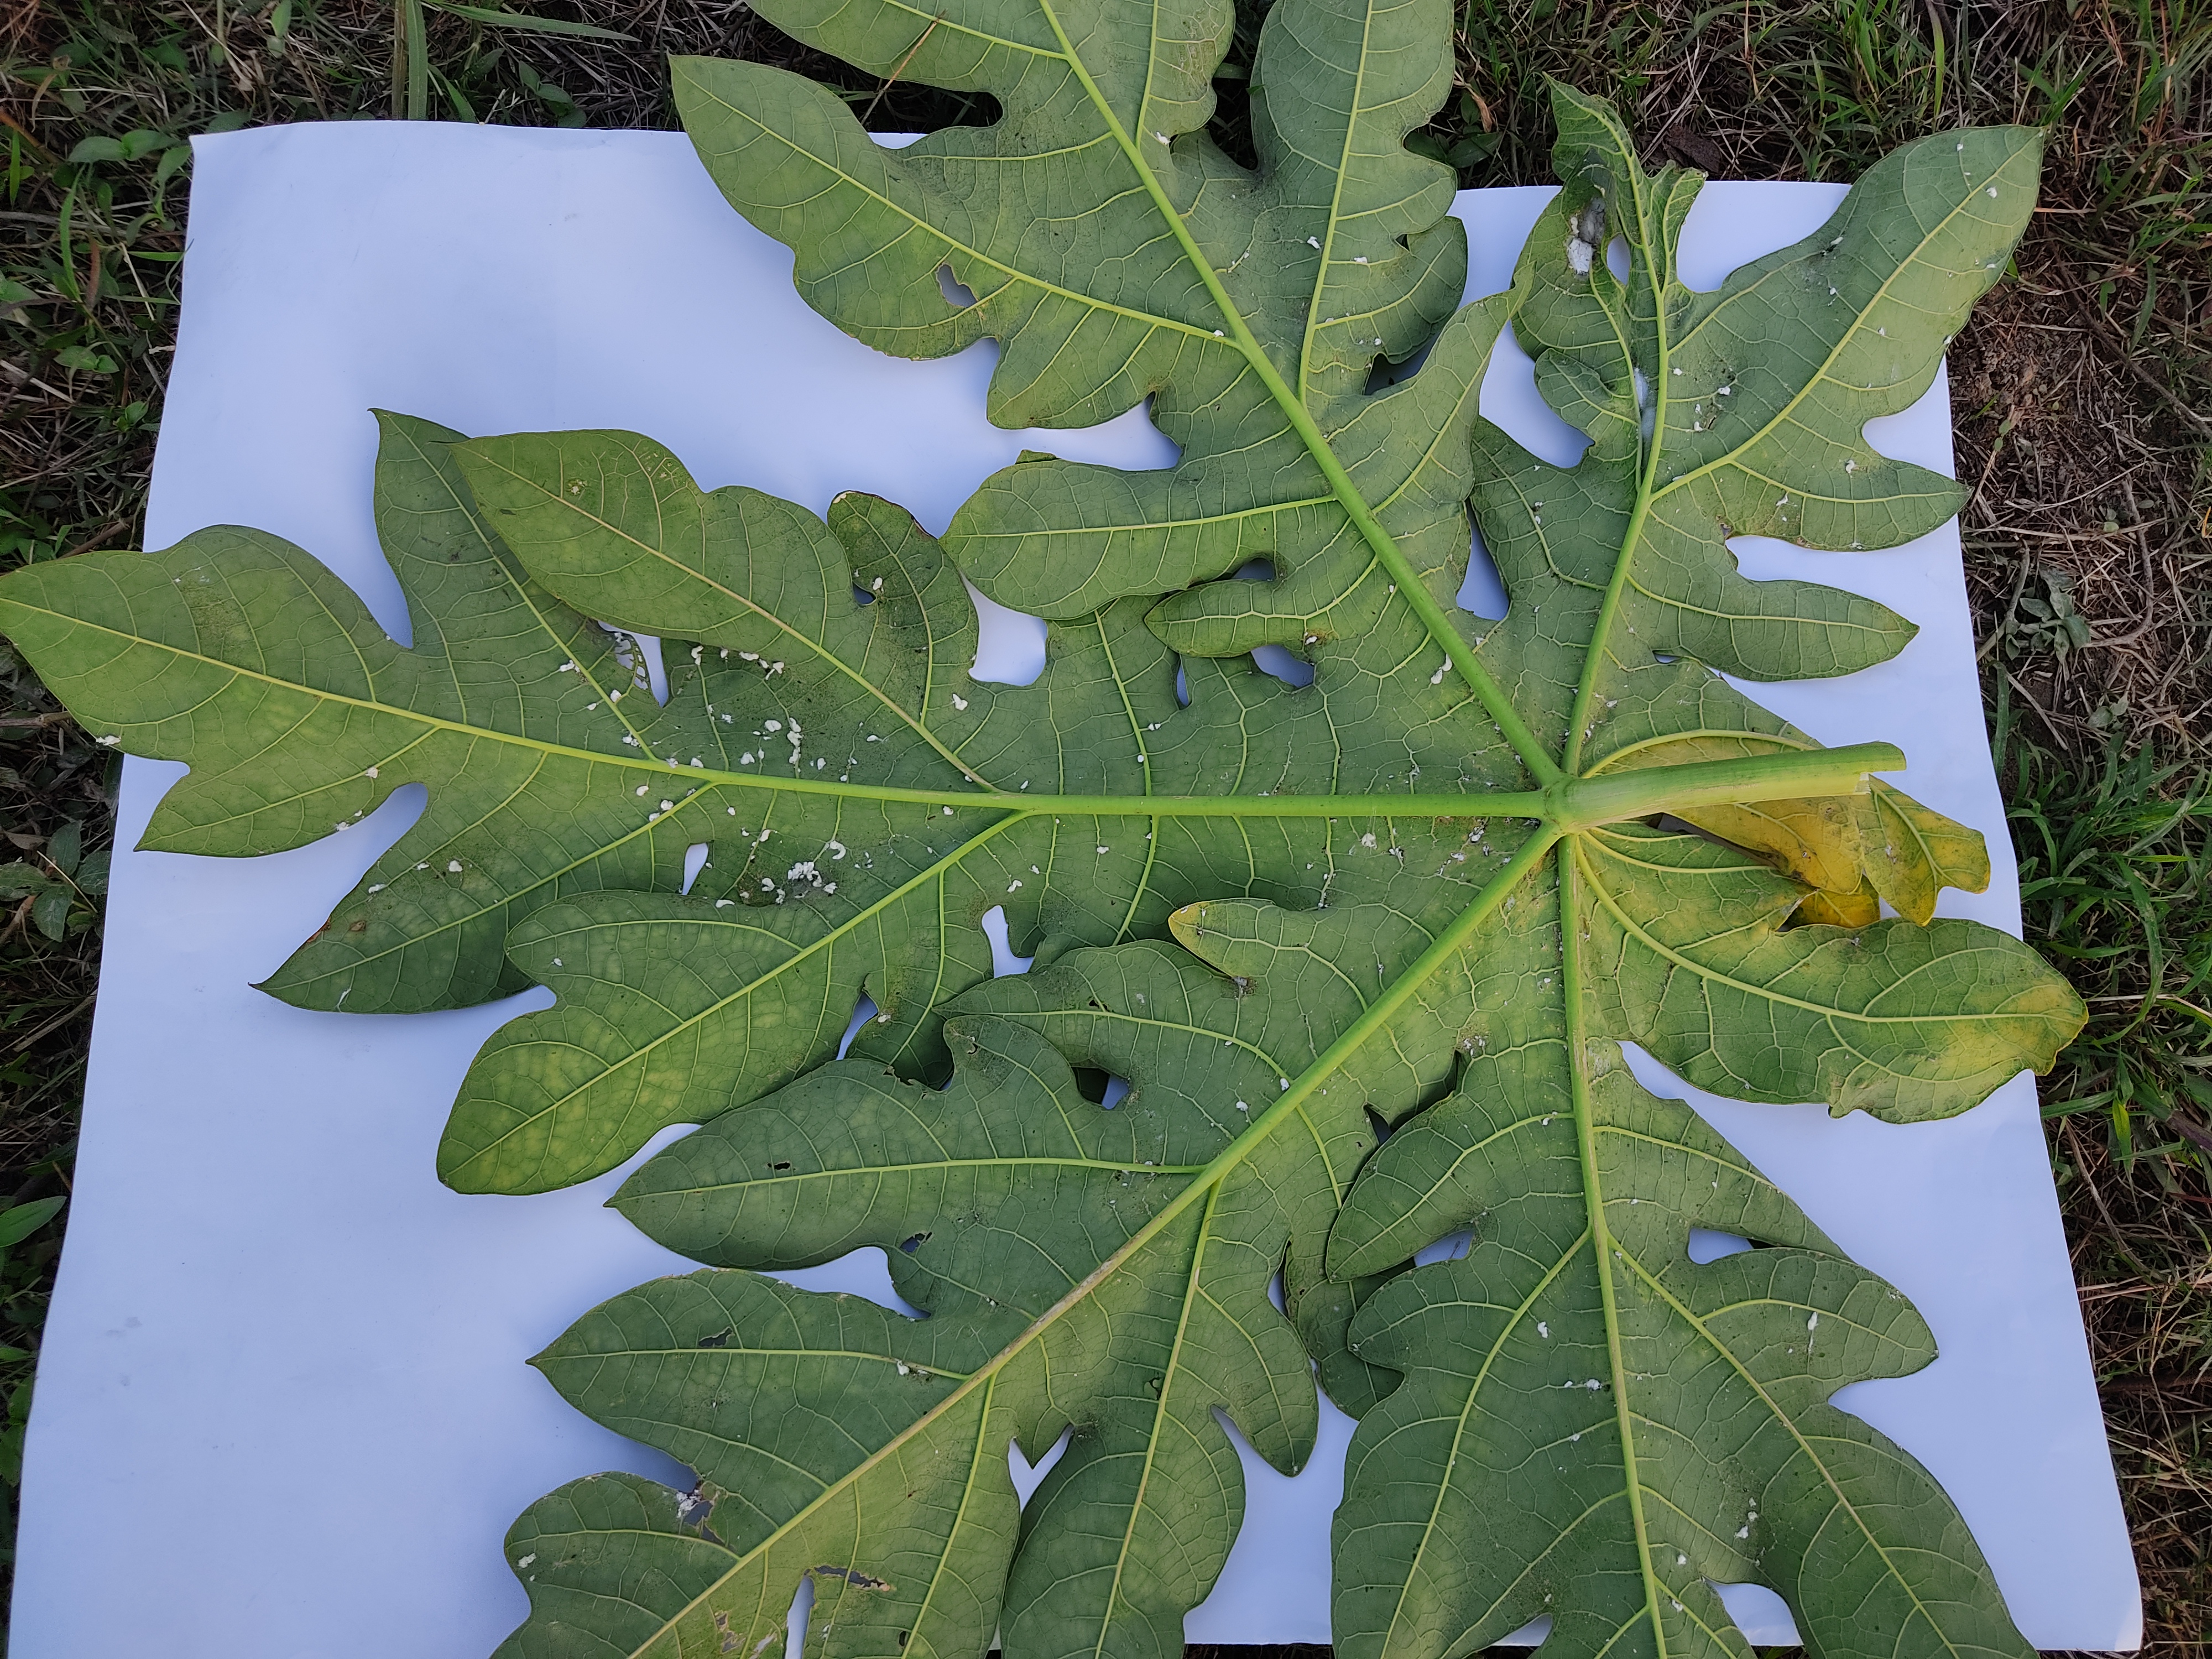
Label: Mealybug